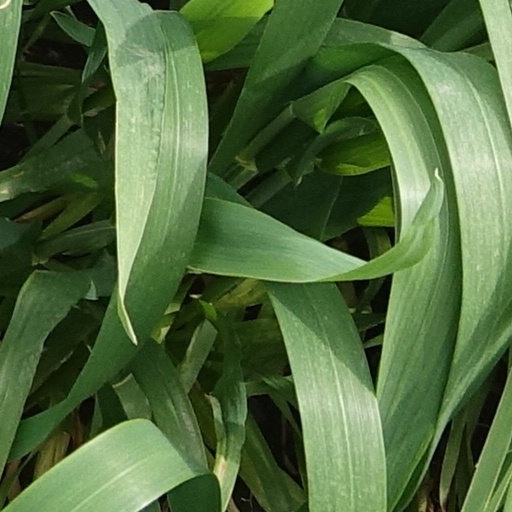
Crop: wheat